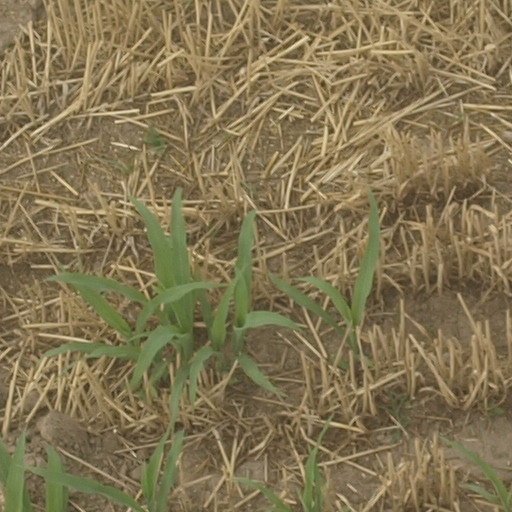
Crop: maize; corn